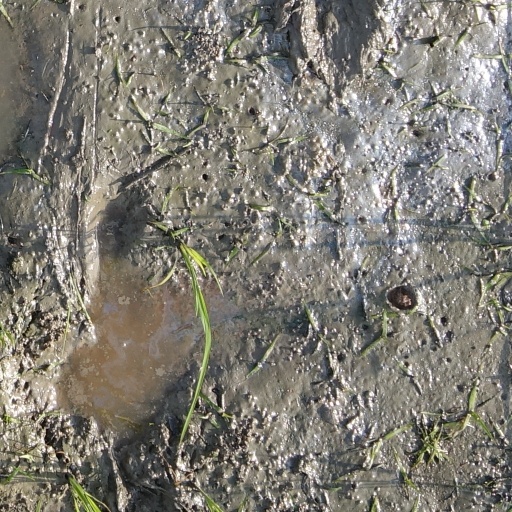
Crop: rice